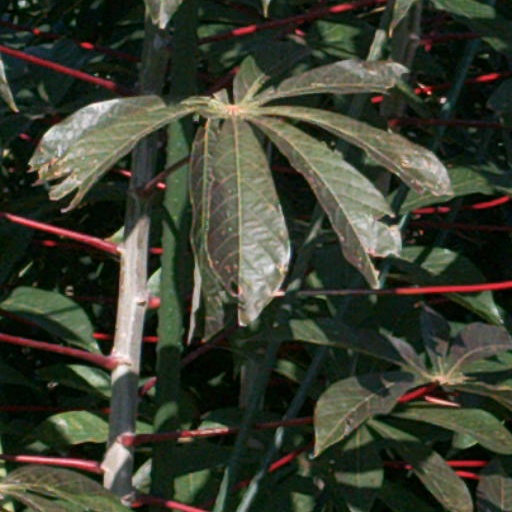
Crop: cassava